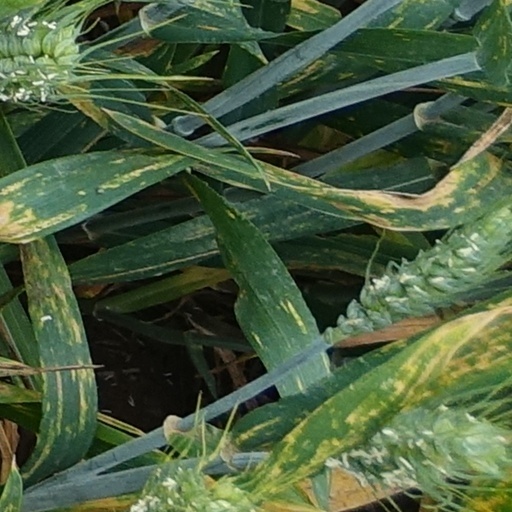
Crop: wheat